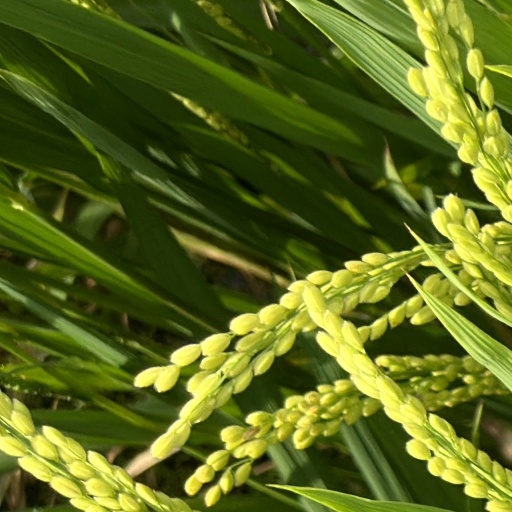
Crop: rice